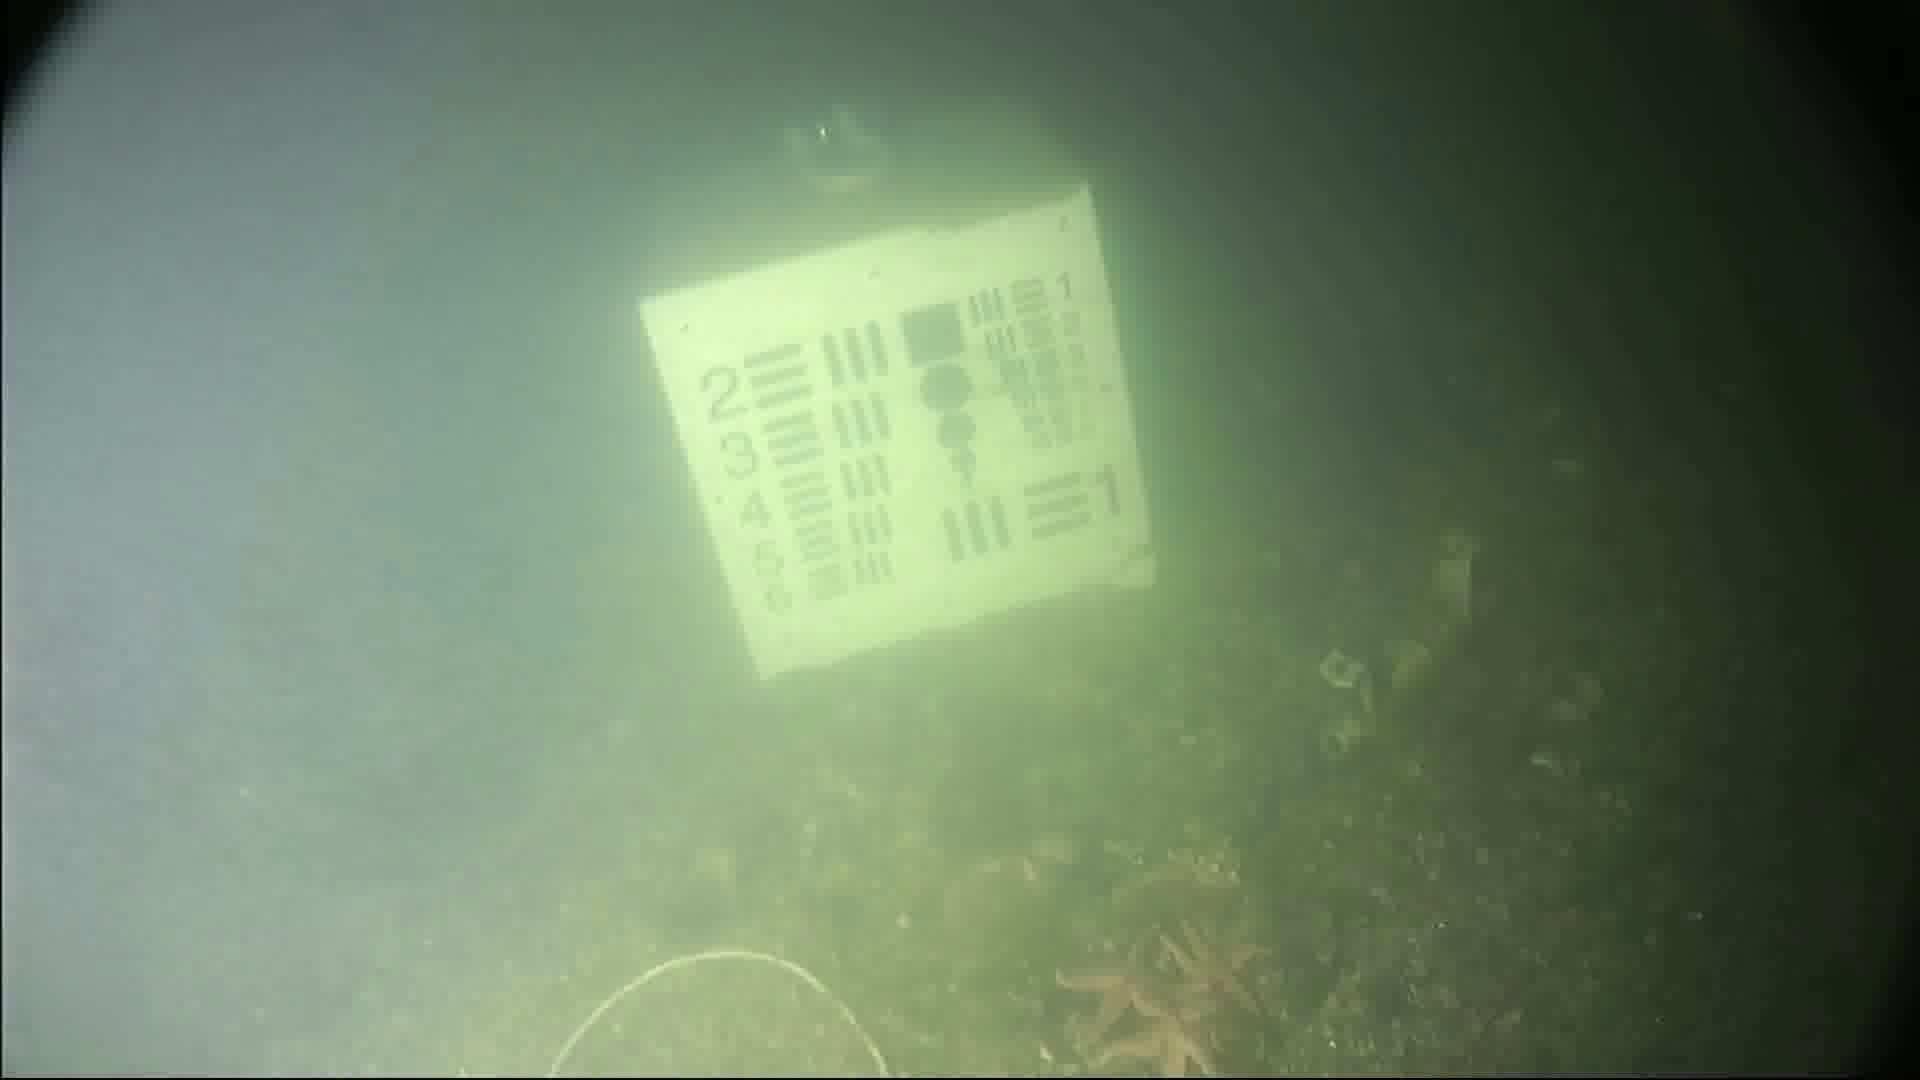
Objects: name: starfish
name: crab